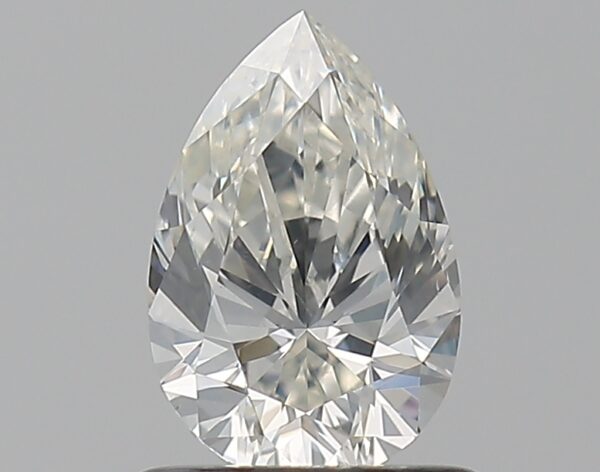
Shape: pear
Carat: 0.7
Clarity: VS2
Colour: I
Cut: EX
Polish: EX
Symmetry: VG
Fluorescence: N
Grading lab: GIA
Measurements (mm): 7.5 x 4.96 x 3.11